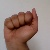
The image shows a hand gesture representing the letter 'A' in Indian Sign Language.